Question: Where is the mirror?
Tambaya: Ina madubi  yake?
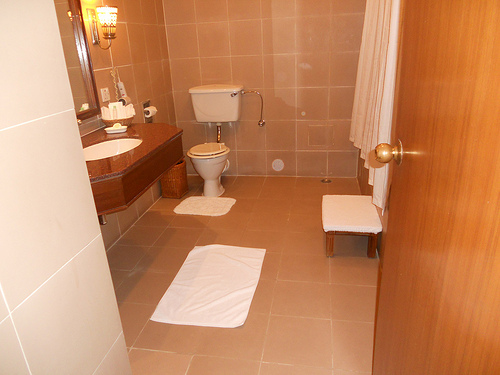
Answer: Above the sink.
Amsa: A saman abun wanke hannu.